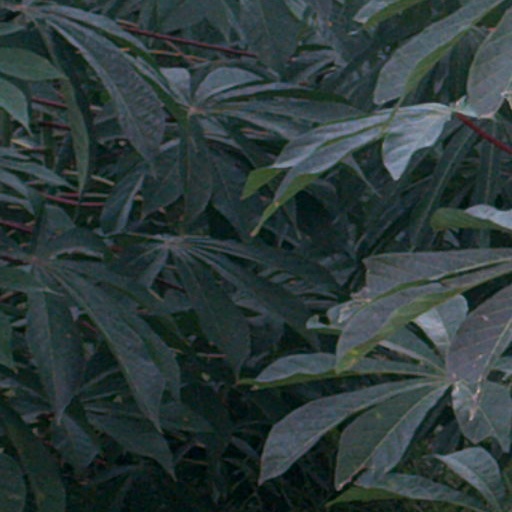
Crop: cassava